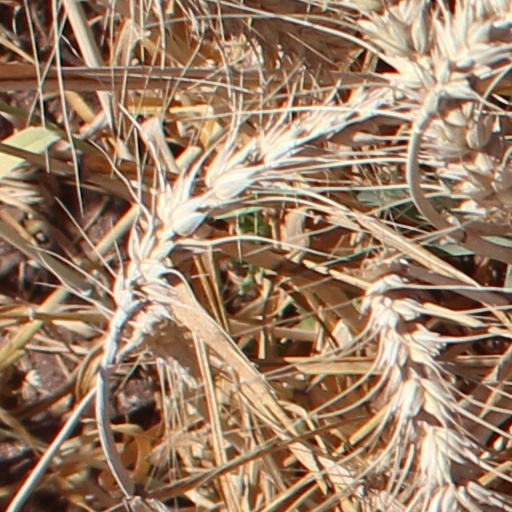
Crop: wheat